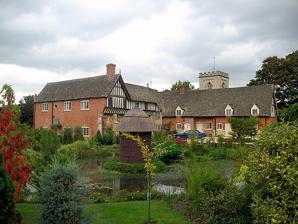
Building: Brockworth Court
Country: United Kingdom
Year built: 1539
House in Brockworth, Gloucestershire Brockworth Court Type House Location Brockworth , Gloucestershire Coordinates 51°51′06″N 2°09′33″W / 51.8517°N 2.1593°W / 51.8517; -2.1593 Governing body Privately owned Listed Building – Grade II* Official name Brockworth Court Designated 10 January 1955 Reference no. 1091764 Listed Building – Grade II* Official name Tithe Barn NE of Brockworth Court Designated 10 January 1955 Reference no. 1152564 Location of Brockworth Court in Gloucestershire Brockworth Court is a Tudor house in the village of Brockworth , Gloucestershire , England. Dating from the 16th century, it is a Grade II* listed building . House The original house was granted to Llanthony Secunda Priory in the 12th century and remained as a Prior 's residence until the dissolution of the monasteries in 1540 when it was granted to the Guise family by king Henry VIII . It was altered and extended in the 18th and 19th centuries. A large tithe barn dating from pre- Tudor times, reflects the priory's wealth. Henry VIII and his second wife Anne Boleyn are noted as having visited in August 1535. Brockworth Court was inhabited by John Guise, the new Lord of the Manor , in 1540. The Tithe Barn was almost completely destroyed by fire in 1996 and rebuilt using traditional materials and methods. The restoration work was granted an award by the CPRE . The court is a Grade II* listed building . Nearby Brockworth Mill and Mill Farm were situated at the intersection of Mill Lane and Horsbere Brook . The Domesday Book records a corn mill in Brockworth. When the Witcombe Reservoir was built in 1863 the mill stopped working and fell into neglect. Gardens The gardens at Brockworth Court are part of the National Gardens Scheme and are open to the public on selected days in May, June and September. Group tours of the house are available. Grounds There are number of listed building within the grounds and surrounding area that still are or were part of Brockworth Court through history. Tithe barn The tithe barn is a Grade II* listed building, dating from the late-15th century or early-16th centaury. Built with a close-studded timber frame and square panels, with a stone slate roof. Outbuilding and horse engine house The outbuilding and horse engine house are Grade II listed buildings. The outbuilding is a late-16th century to early-17th century building made with square panels in a timber frame. The horse engine house is an octagonal 19th century building alongside the outbuilding. Open fronted shelter shed A late-18th century to mid-19th century Grade II open fronted shelter shed. Built in an L-shape from limestone rubble and stone slate roof. Well head It is understood to be an 18th century Grade II listed well head built at the same time as Brockworth Courts' walled garden. Built from irregularly bonded red brick on a limestone plinth. The well head was restored in late-2023, as part of the requirements for the development of new housing to the north of Brockworth. South wall A Grade II listed wall to the south of the Brockworth Court building. Considered to have been built at the same time as the well head, it is an 18th century red brick wall. This wall has been added to at various stages over time and includes ashlar sections, with additional red brick sections used to increase the height of the wall. Gallery Brockworth Court Tithe barn Well head South wall Outbuilding with horse engine shed foundation References